KKAT (AM)

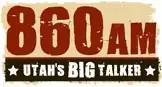
Previous logo

On November 18, 1996, the station became an affiliate of Radio Disney. On March 3, 1999, the station's callsign was changed to KBEE. On May 1, 2003, Radio Disney moved to AM 910, and on May 15, 2003, the station began airing a classic country format from the Jones Radio Network. While a classic country station, the station was branded "The Coyote". On July 5, 2004, the station's callsign was changed to KKAT. In October 2007, the station changed formats from classic country to oldies, carrying Scott Shannon's The True Oldies Channel from Citadel Media. While airing an oldies format, the station was branded "The Wolf". On October 5, 2009, the station changed to a talk format branded "Utah's Big Talker".